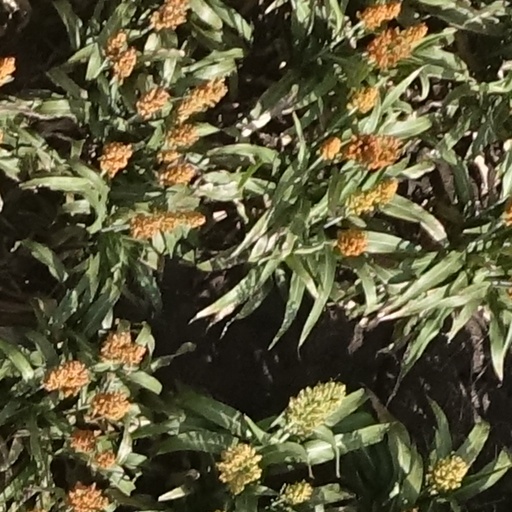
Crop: sorghum